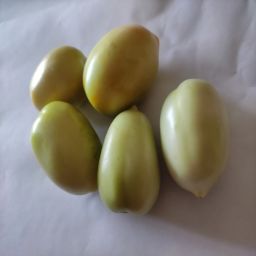
Crop: Tomato
Quality: Unripe